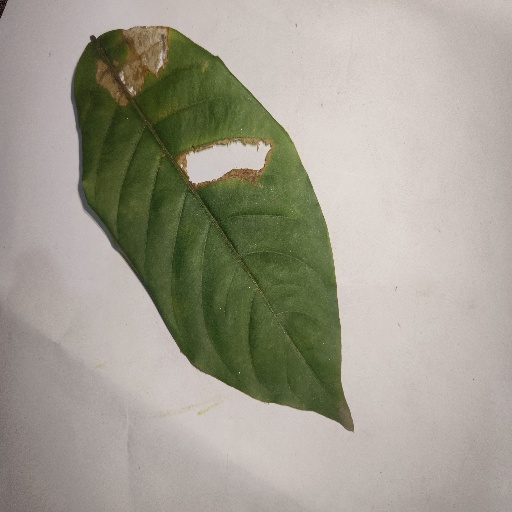
Species: HariTaki
Leaf condition: Bacterial Spot